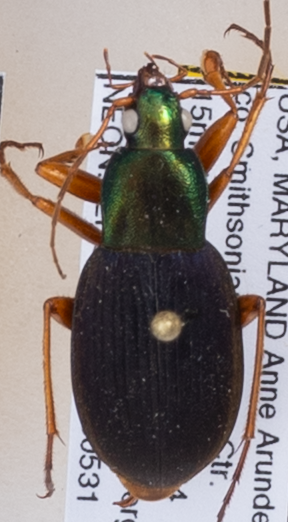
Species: Chlaenius aestivus
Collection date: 2018-05-31
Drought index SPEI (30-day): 1.442
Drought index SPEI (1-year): -0.06
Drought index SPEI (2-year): -0.402